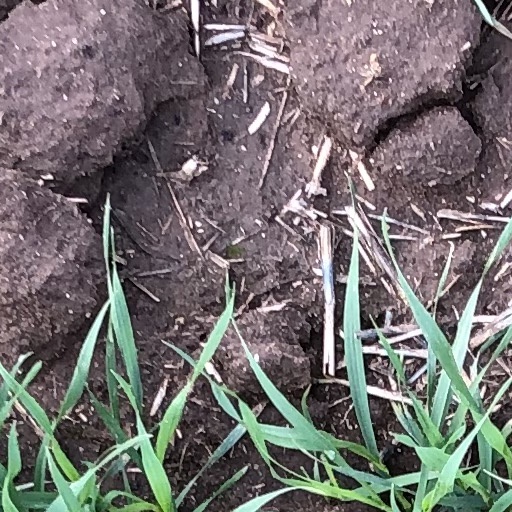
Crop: wheat